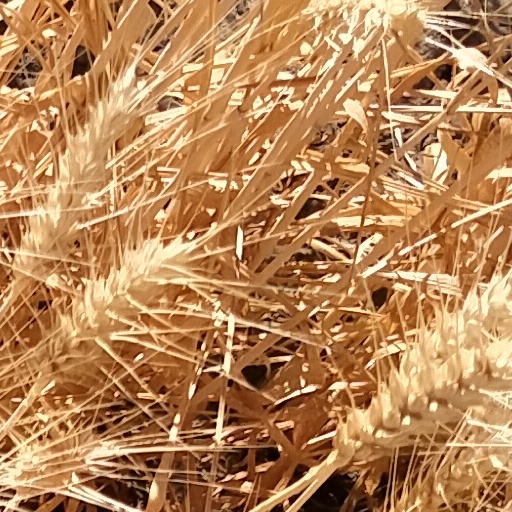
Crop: wheat